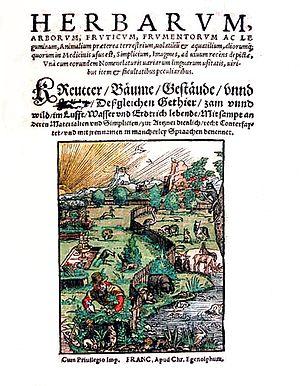
Christian Egenolff ou Egenolph, né à Hadamar le 26 juillet 1502 et mort le 9 février 1555 à Francfort-sur-le-Main, également connu comme Christian Egenolff le Vieux, était le premier imprimeur et éditeur important établi à Francfort-sur-le-Main. Parmi les ouvrages les plus connus qu'il a imprimés figurent un herbier et la réédition de livres d'Adam Ries, d'Érasme et d'Ulrich von Hutten. C'était un homme intellectuellement doué et il fréquentait des savants avec lesquels il entretenait une correspondance, comme le réformateur Melanchthon, le célèbre médecin et poète Lonitzer et d'autres, qui l'estimaient beaucoup.